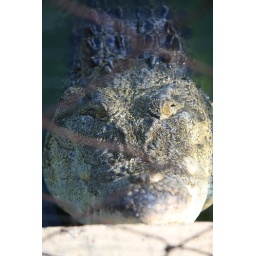
separated by thin chicken wire, i was 2-3 feet from the 12ft beast